Isfjord Radio

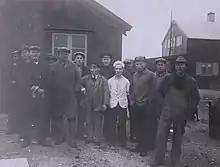
The crew which built the station in 1933

Ingøy Radio was bombed by the German Luftwaffe on 6 June 1940 during World War II. The Norwegian population on Svalbard was evacuated to Scotland on 3 September 1941. To avoid the infrastructure coming into the hands of Germany, Isfjord Radio and other radio stations were destroyed prior to the evacuation. The German battleship "Tirpitz" bombarded Isfjord Radio on 8 September 1943 as part of Operation Zitronella, as the Kriegsmarine did not know if the station was operative or not.